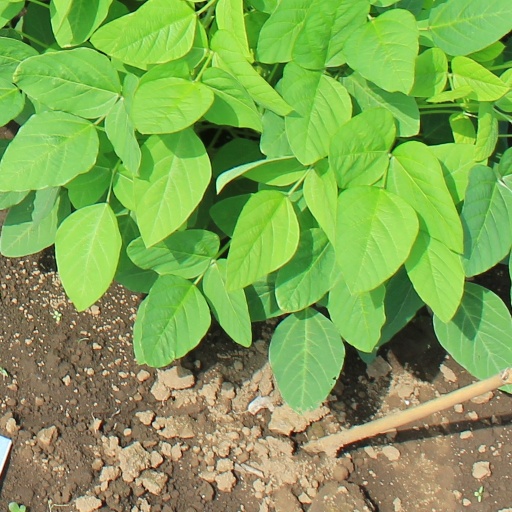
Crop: soybean